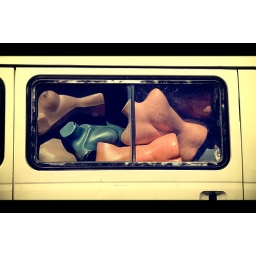
What happens in the white van, stays in the white van